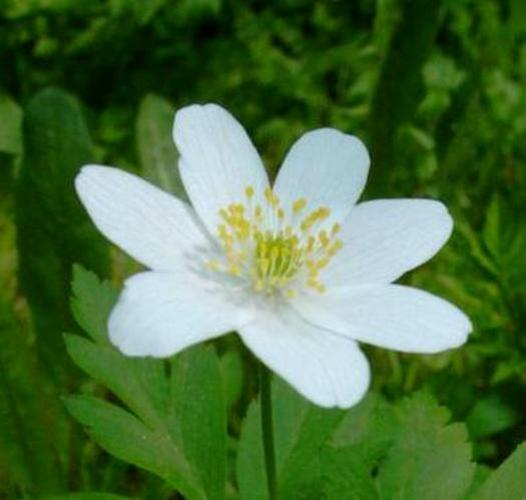
Flower: windflower